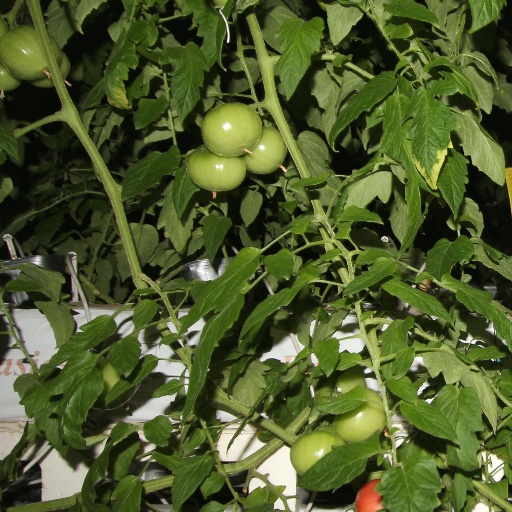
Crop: tomato